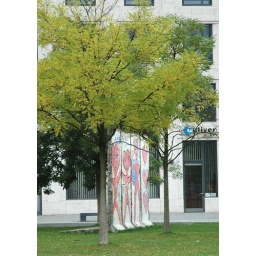
right off the street. the former wall sit is now covered by modern shopping places and office buildings.